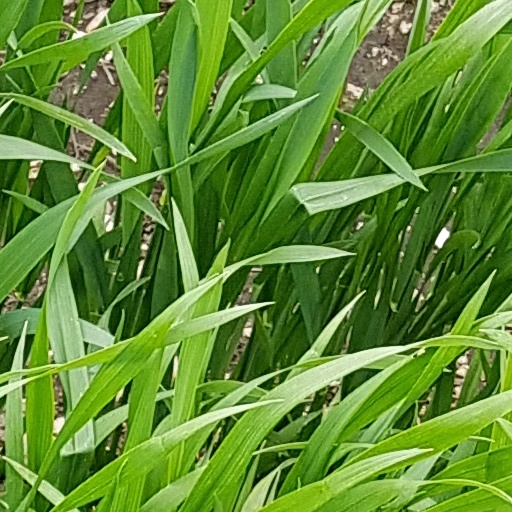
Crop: wheat